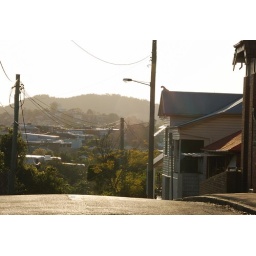
The street at the top of the hill near sunset on Petrie Terrace, Brisbane.